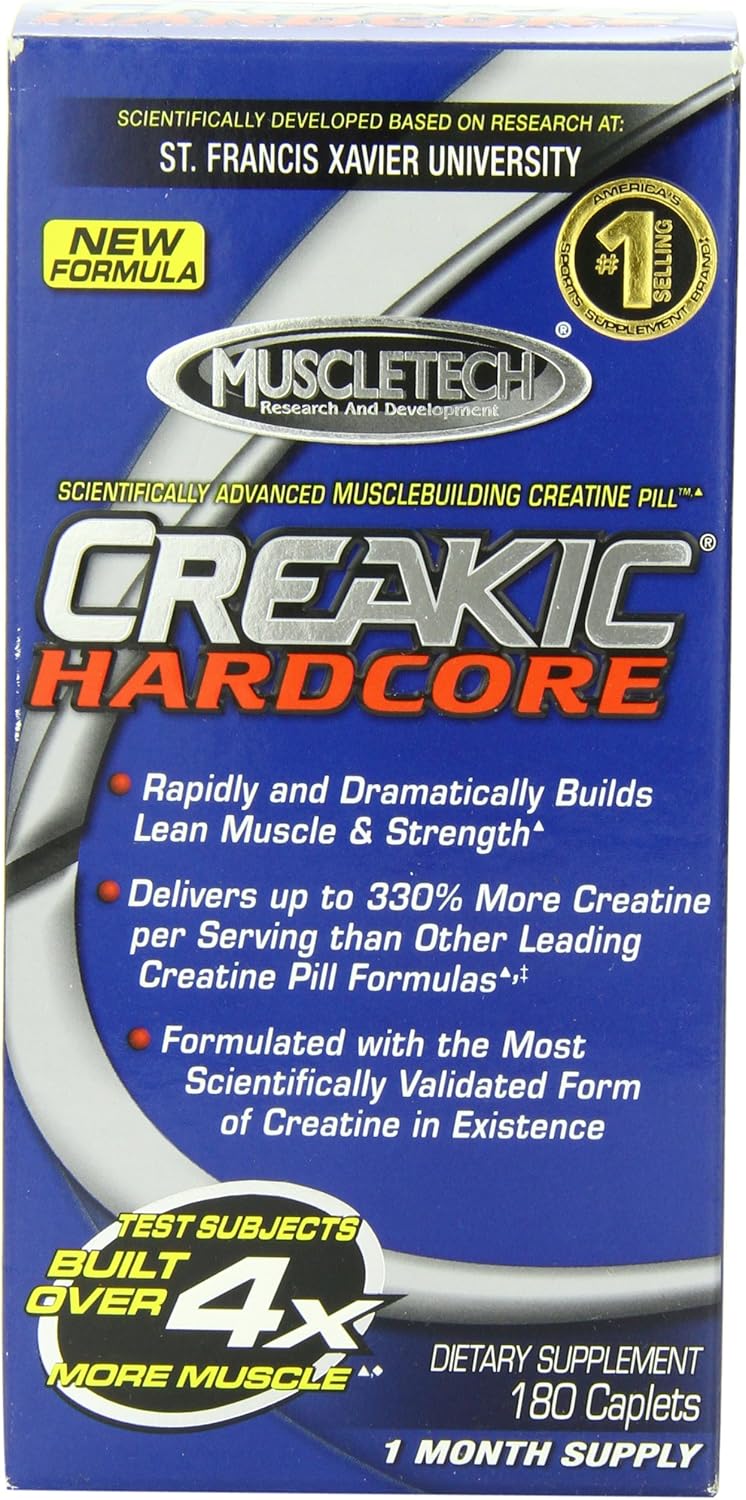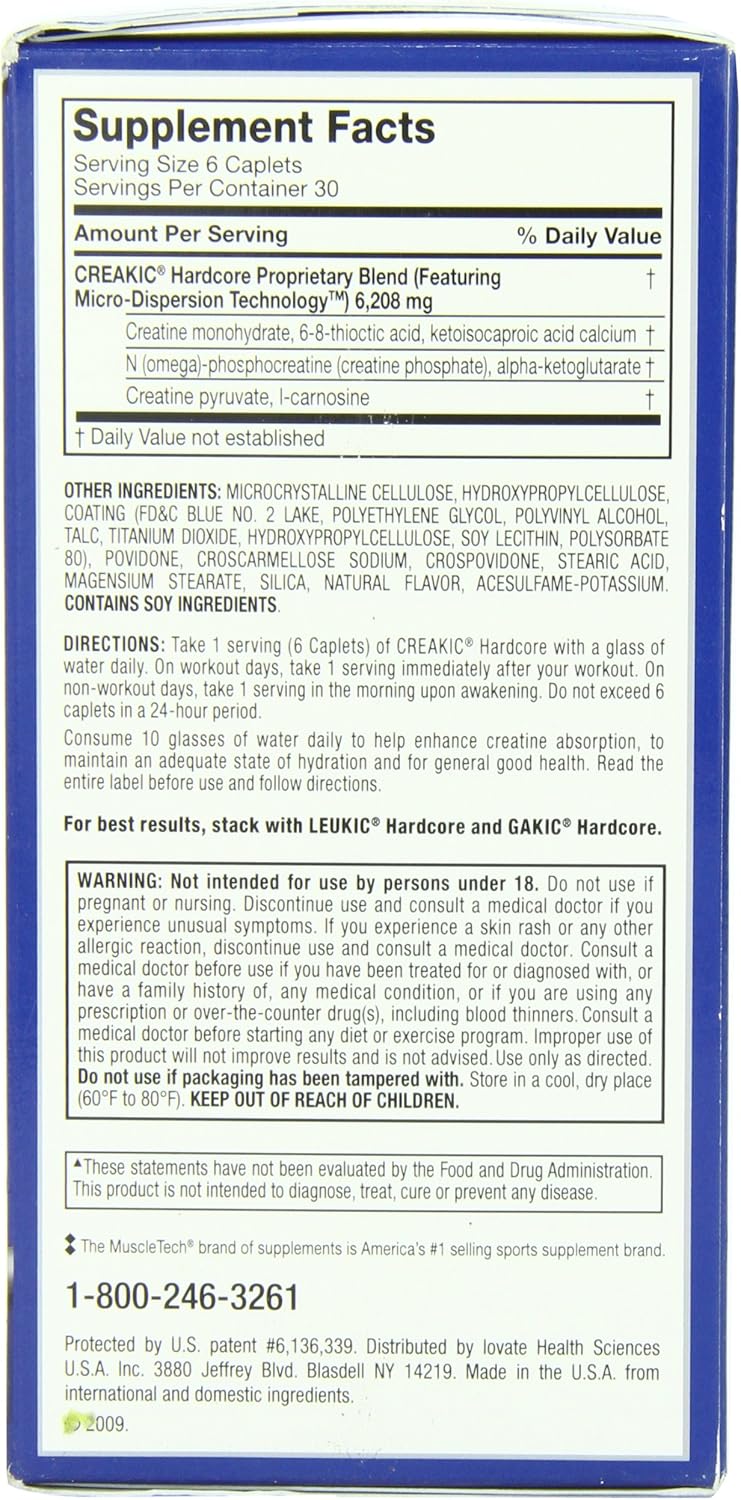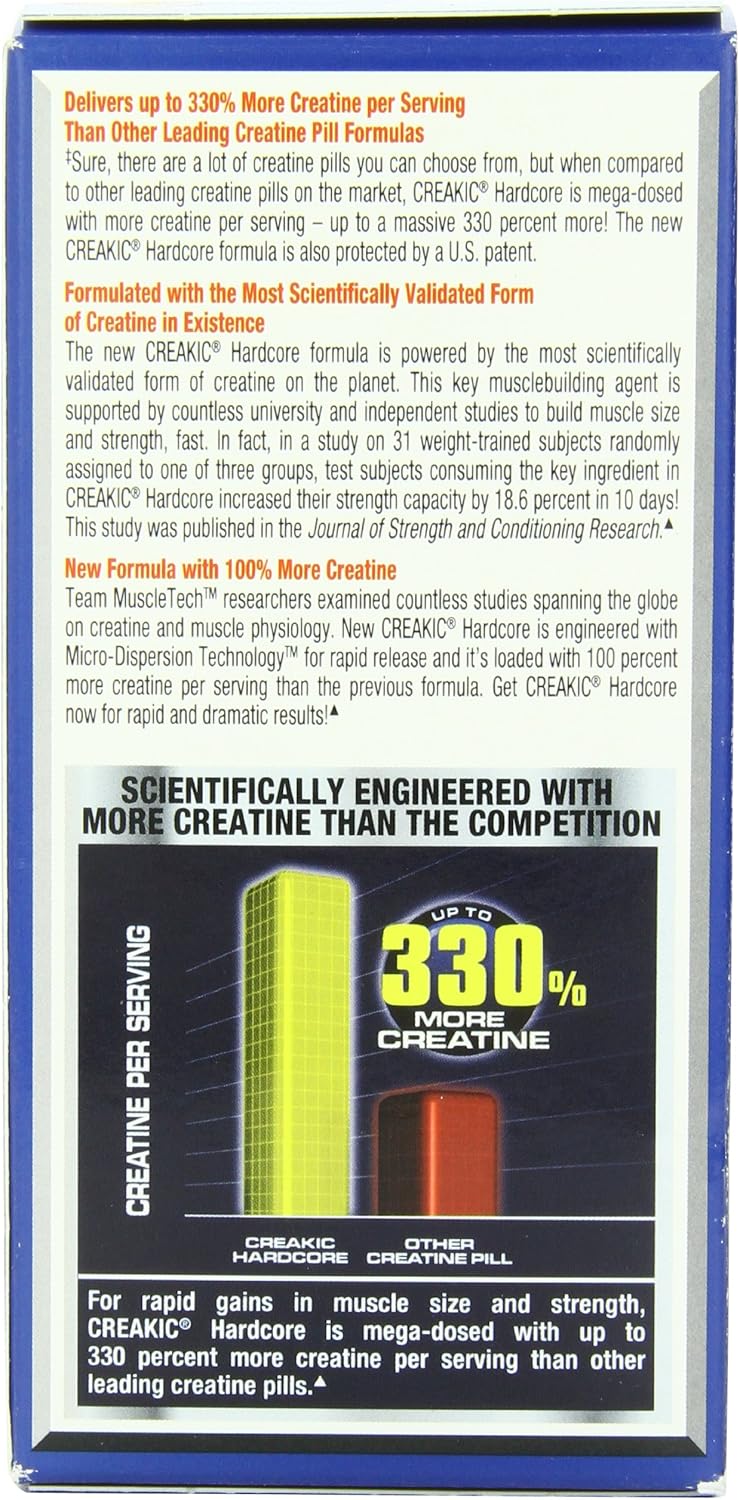
Muscletech Creakic Hardcore, 180 Caps, 1 Bottle
Category: Health & Personal Care
The new CREAKIC® Hardcore formula is powered by the most scientifically validated form of creatine on the planet. New CREAKIC® Hardcore is also engineered with Micro-Dispersion Technology™ for rapid release and is loaded with 100 percent more creatine per serving than the previous formula. It’s scientifically formulated to hyper-saturate your muscle cells with its advanced creatine blend, delivering rapid and dramatic gains in muscle size and strength!▲ In a 12-week study, test subjects taking the key ingredient in CREAKIC® Hardcore and following a hardcore training program increased muscle fiber protein content by 58 percent. In yet another study, test subjects consuming the key ingredient in CREAKIC Hardcore jacked up their strength capacity by 18.6 percent in just 10 days! Get CREAKIC® Hardcore now for real results you’ll see and feel, fast!▲ ▲These statements have not been evaluated by the Food and Drug Administration. This product is not intended to diagnose, treat, cure or prevent any disease.
Features: Rapidly and Dramatically Builds Lean Muscle & Strength▲ | Delivers up to 330% More Creatine per Serving than Other Leading Creatine Pill Formulas▲, | Test Subjects Built Over 4X the Muscle▲,◆ | Formulated with the Most Scientifically-Validated Form of Creatine in Existence